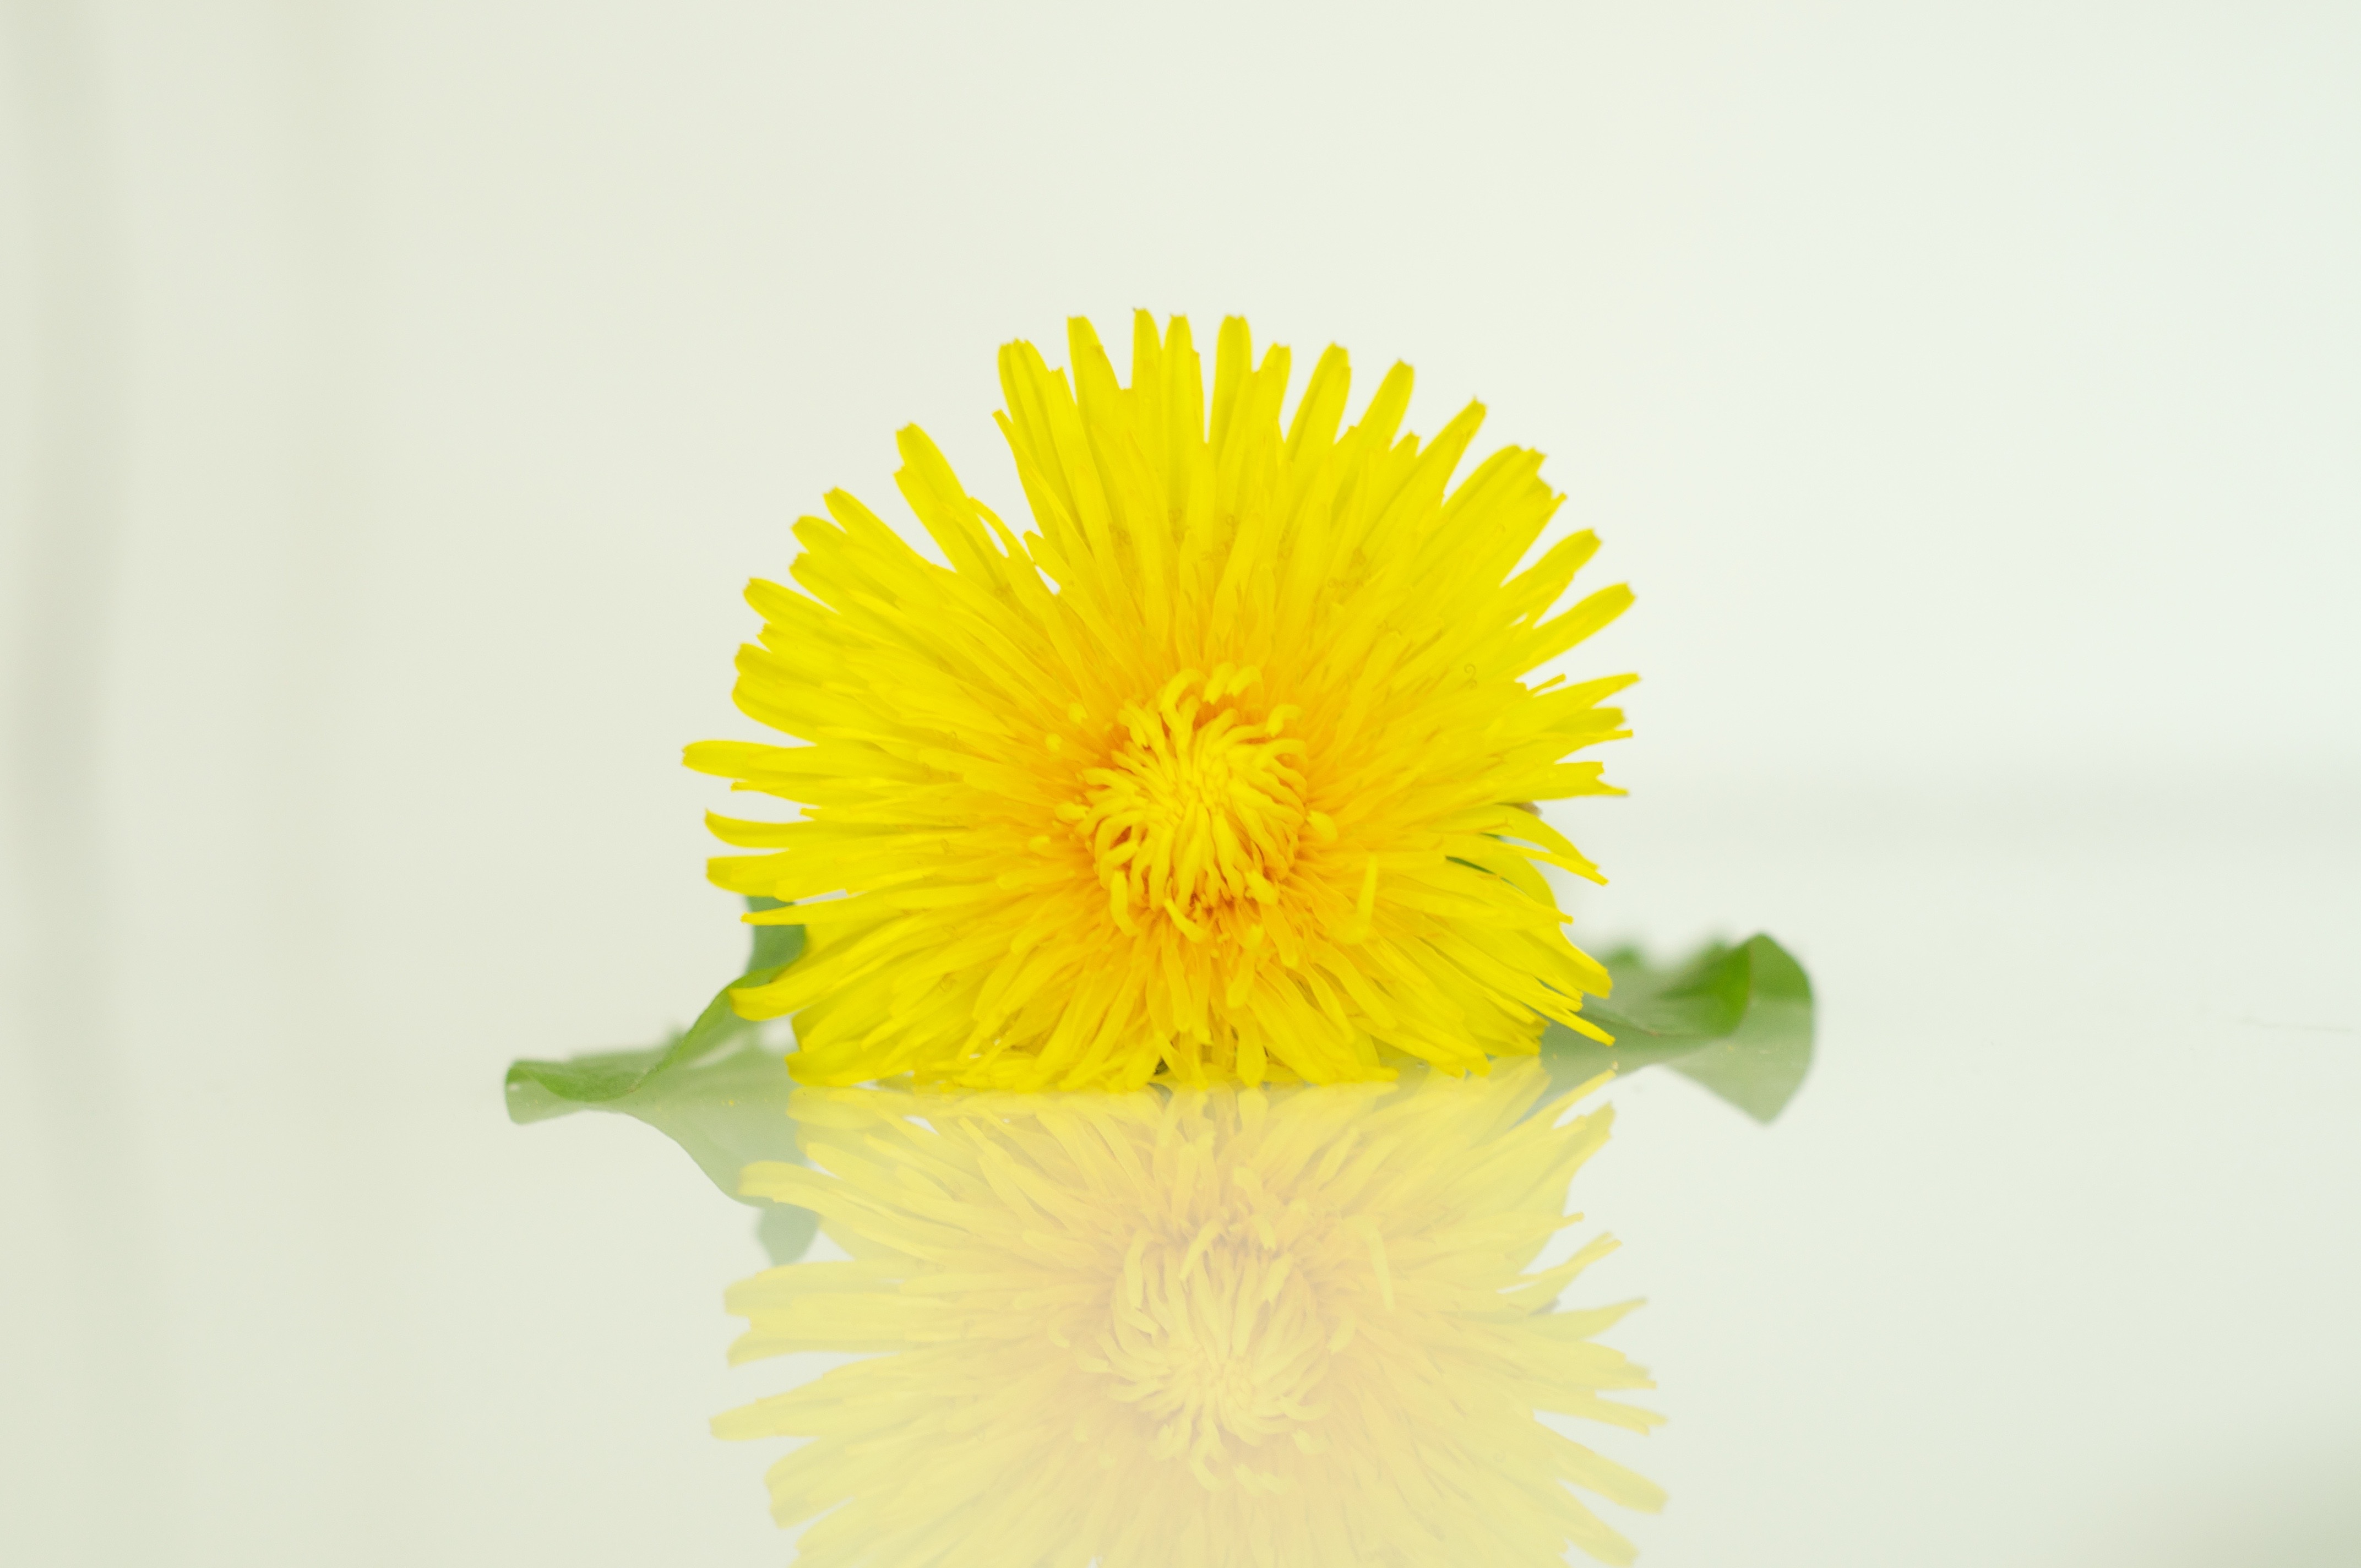
blossom, plant, dandelion, flower, petal, bloom, yellow, flora, yellow flower, gerbera, floristry, flowering plant, daisy family, flower bouquet, cut flowers, land plant, chrysanths